Ferula

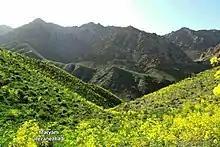
"Ferula" in Iran

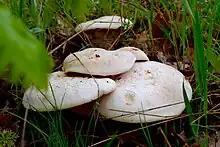
"Pleurotus eryngii" var. "ferulae". Ferula mushroom in Bingöl, Turkey

The Roman spice laserpicium probably came from a species of "Ferula", either an extinct one or "Ferula tingitana", though other identities have been suggested. The Romans called the hollow light rod made from this plant a "ferula" (compare also fasces, judicial birches). Such rods were used for walking sticks, splints, for stirring boiling liquids, and for corporal punishment.